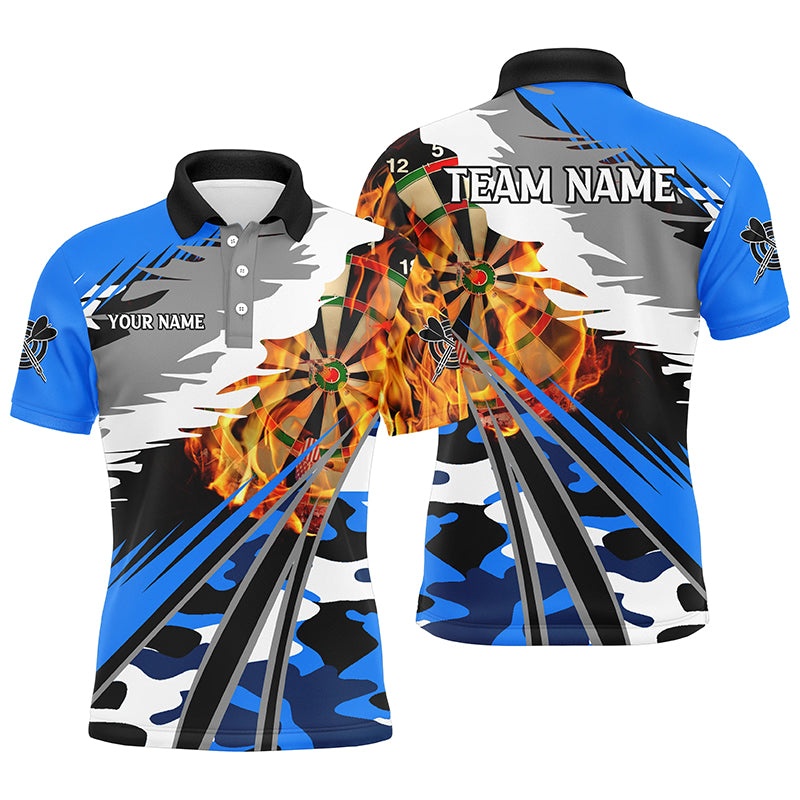
Men's Blue 3D Dart Board Fire Polo Shirt T1194
Brand: Climcat UK
🎯 Personalised dart shirt - Men's Blue 3D Dart Board Fire Polo Shirt T1194 Elevate your darts game with Climcat's Personalised dart shirts! Add your name, team name, and even your logo to your shirt at absolutely no extra cost. Crafted from breathable, quick-drying, and moisture-wicking fabric, our shirts will keep you cool and dry throughout your match, so you can focus on hitting that bullseye. Choose Climcat, and make your mark on and off the oche! Features and Benefits: Unique Customization: Add your name, team name, or custom logo at no additional cost for a truly unique look. Ultimate Performance : Breathable, quick-drying, and moisture-wicking fabric keeps you cool, dry, and comfortable throughout your game. Comfort and Functionality: Crafted from lightweight, UV-resistant fabric, this polo shirt ensures maximum comfort during any activity. Stylish and Practical: This shirt is a fusion of casual and athletic elements, making it versatile for various occasions. Easy Care: Machine washable at normal temperatures for hassle-free maintenance. Additional Information: Colour Accuracy: Please note that the color representation on your screen may differ slightly from the actual color of the product. Sizing: We recommend checking our size chart, as our sizes may differ from other brands. Due to the custom nature of the shirt, returns for size issues are not possible. Shipping & Production: For orders under £100, the shipping cost is £1.95. The production of your personalized shirt takes approximately 4-6 business days (design, printing, cutting, and sewing). Delivery time is 8-12 business days after completion. With Climcat, you're not just wearing a Dart Jersey – you're wearing a statement. Shop now and experience the difference for yourself
Category: Sporting Goods > Indoor Games > Throwing Darts > Dart Parts